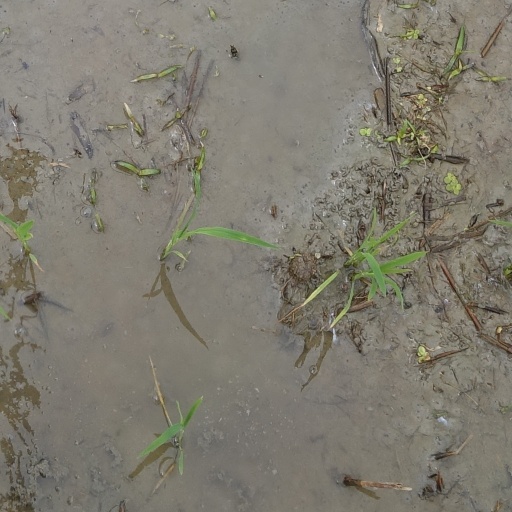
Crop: rice